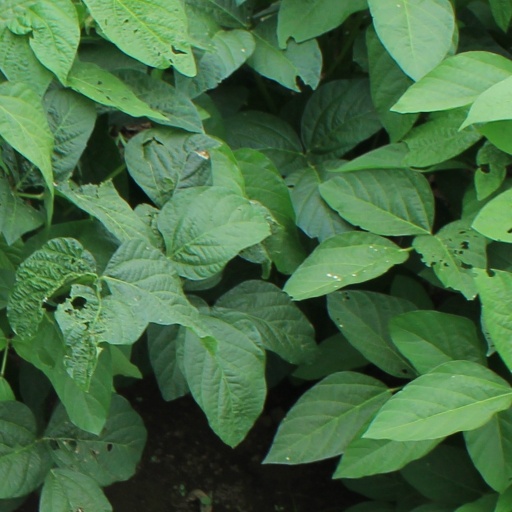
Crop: soybean